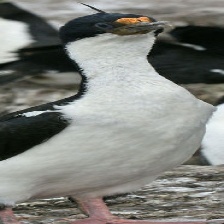
Species: IMPERIAL SHAQ
Scientific name: LEUCOCARBO ATRICEPS